Verhees D-Plane 1

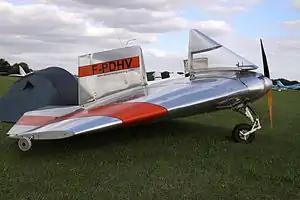
Verhees D-Plane 1 prototype

The Verhees D-Plane 1 is a Belgian homebuilt flying wing, designed by Verhees Engineering and supplied as plans for amateur construction.